Answer in natural language. Considering the relative positions, is black colour chair above or below island countertop with black color? Choose between the following options: below or above
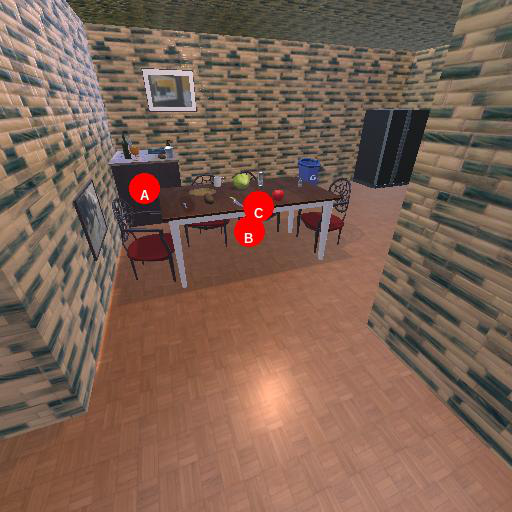
<answer>below</answer>